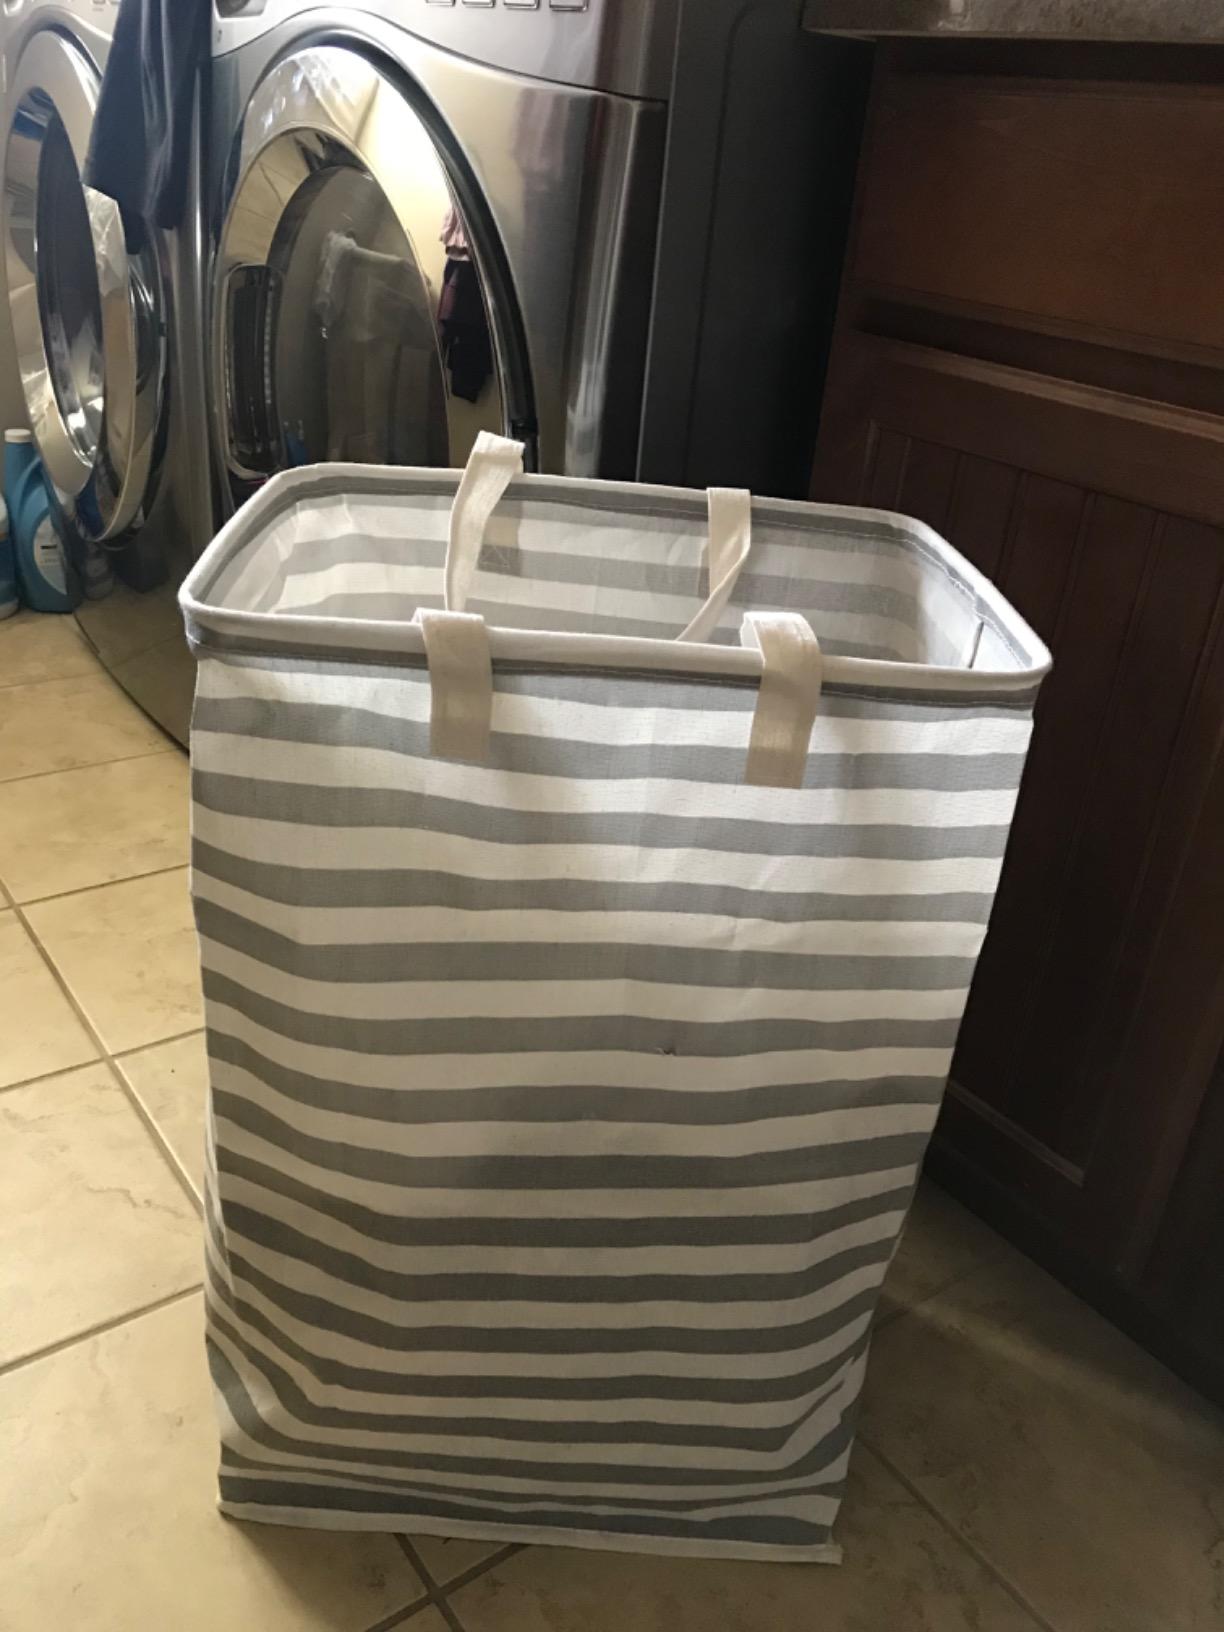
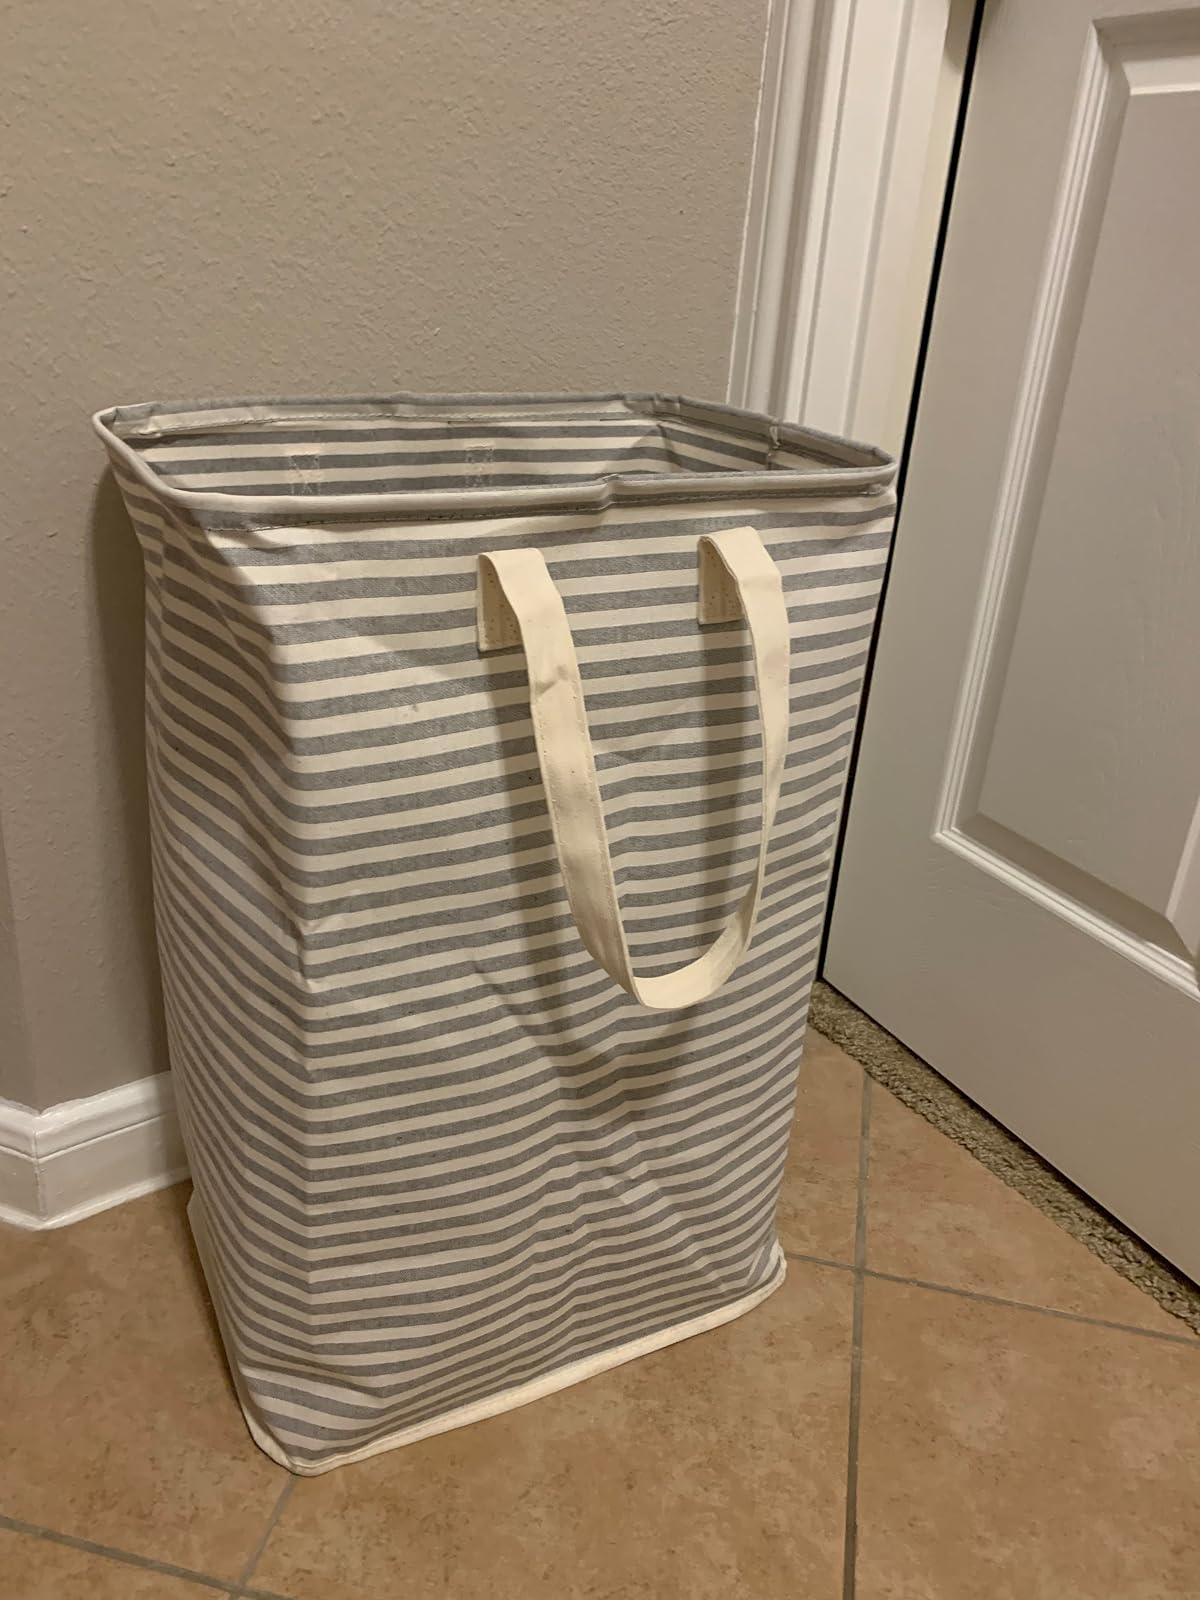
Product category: items_hamper
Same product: no